Brook House Immigration Removal Centre

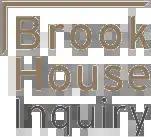
Logo of the public inquiry

Following on from the "Panorama" investigation, the BBC reported that it had been shown financial documents, including a slide-show presentation from January 2014, indicating that in 2013 G4S had made a pre-tax profit of more than £2.4M, or just under 20%, on the running of Brook House and a further £1.5M (27.3%) from Tinsley House. A former senior manager with G4S who had been present at finance meetings told the BBC that these profits were "far in excess of what was meant to be made" from the detention centres' contract with the Home Office, and claimed that managers were pressured to pay existing staff overtime rather than creating additional expenditure by recruiting new staff to fill rota gaps.